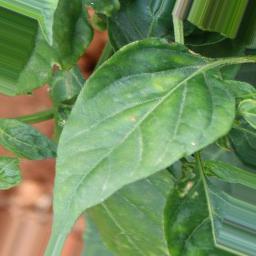
Label: nutritional